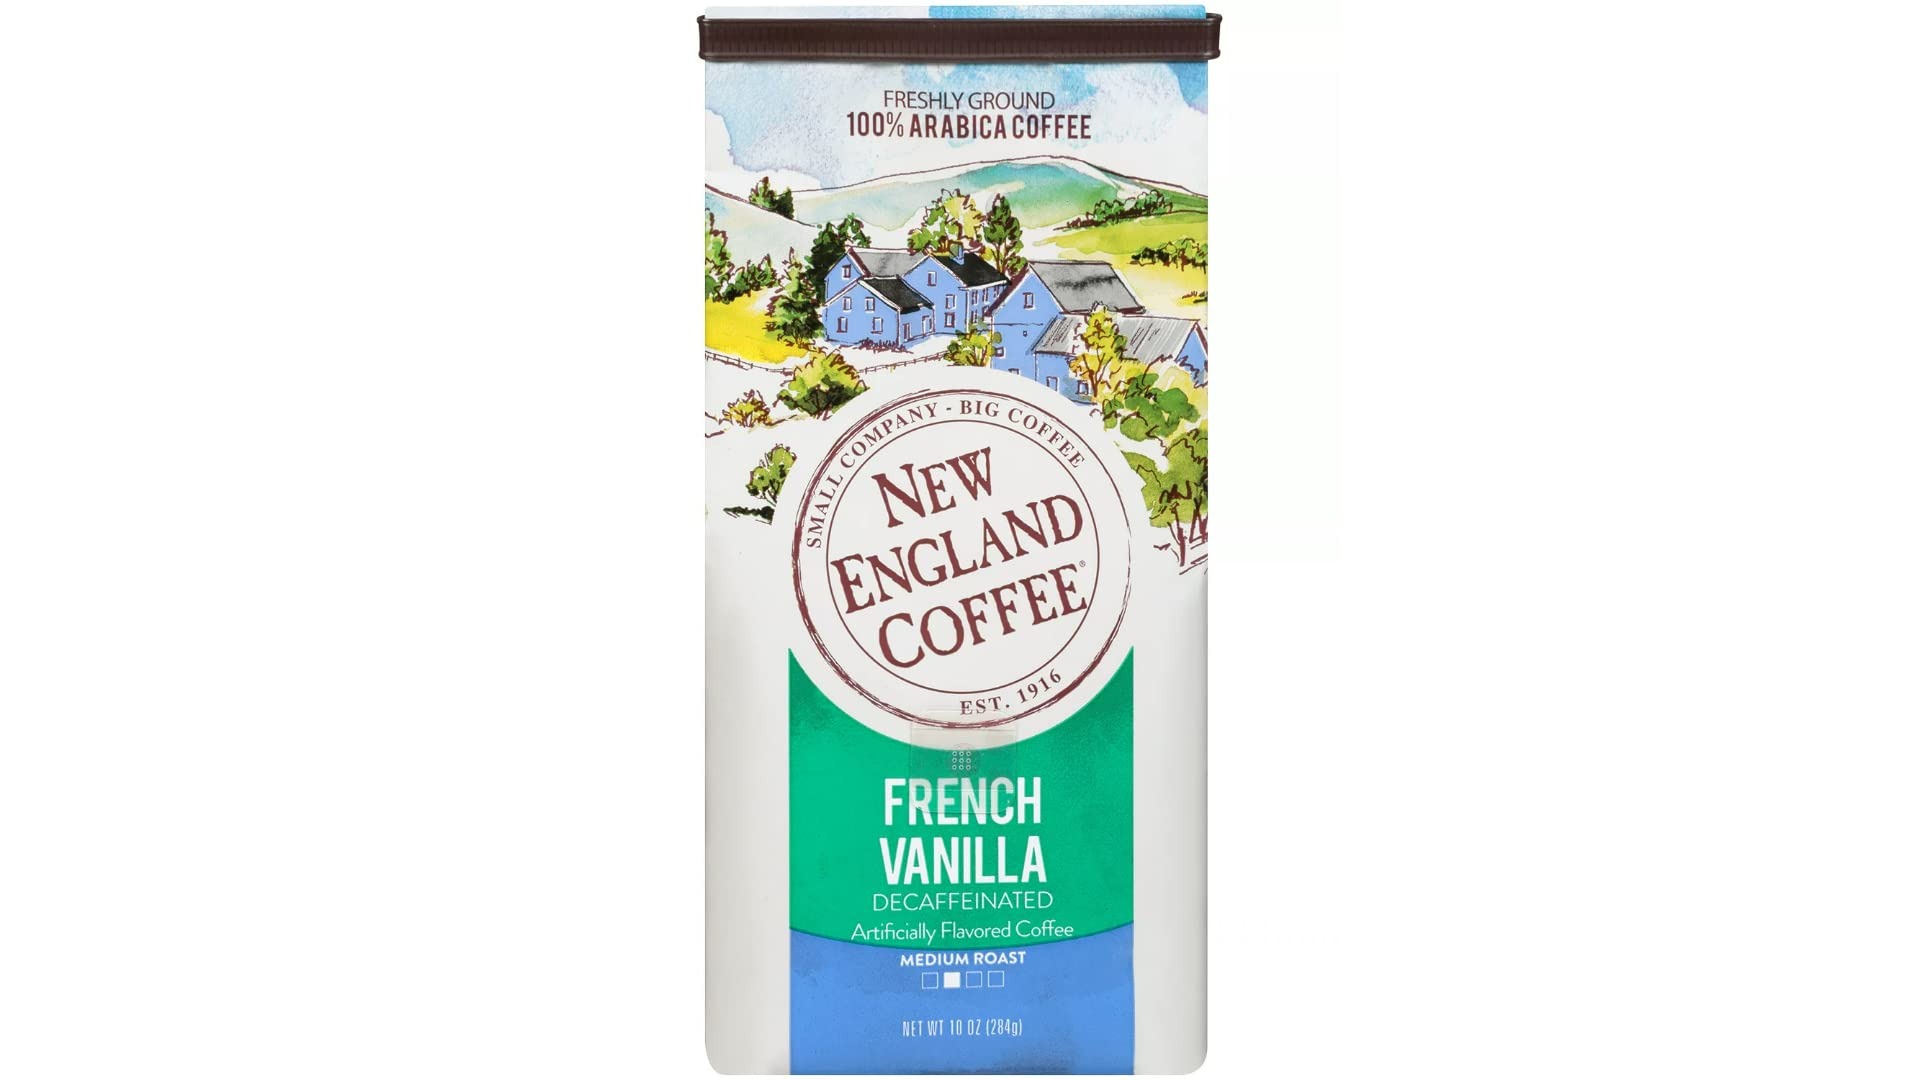
Item Name: New England Coffee Decaffeinated French Vanilla Medium Roasted Ground Coffee
Bullet Point 1: Package size of 10.0 oz
Bullet Point 2: Unit Price of $9.60
Bullet Point 3: Medium roasted, smooth, luscious and vanilla delicious.
Product Description: A New England favorite blend of South and Central American coffee beans mixed with smooth and sweet french vanilla, without the caffeine.
Value: 10.0
Unit: Ounce

Price: 7.03